Like Asura

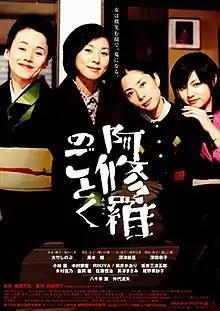
Poster

is a 2003 Japanese film directed by Yoshimitsu Morita. At the 27th Japan Academy Prize it won three awards and received ten other nominations. The film is a remake of the TV mini series "Ashura no Gotoku" on NHK.